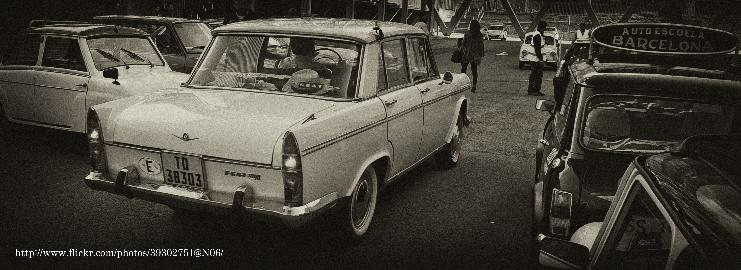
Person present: No